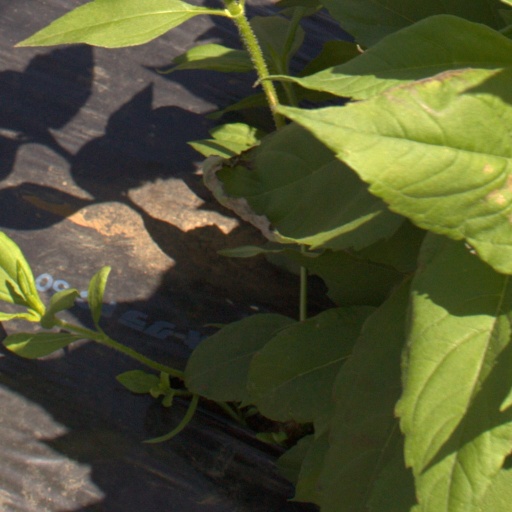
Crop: Jerusalem artichoke